Declaratio Ferdinandei

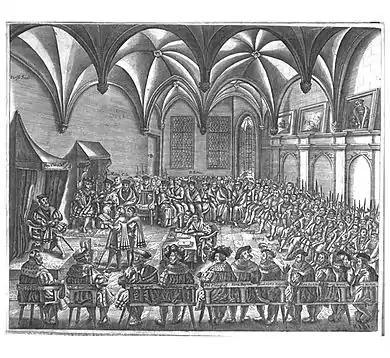
Representatives from the German estates discuss the possibility of a religious peace.

The Declaratio Ferdinandei was a clause in the Peace of Augsburg, signed in 1555 to end conflicts between Catholics and Protestants within the Holy Roman Empire. The Peace created the principle of "Cuius regio, eius religio" (Latin for ""whose realm, his religion""), which meant that the religion of the ruler decided the religion of the inhabitants. The "Declaratio Ferdinandei" exempted knights and some of the cities under the jurisdiction of an ecclesiastical prince if they had practiced Lutheranism for some time (Lutheranism was the only branch of Protestantism recognized under the Peace). The provision was not publicized as part of the treaty, and was kept secret for almost two decades.